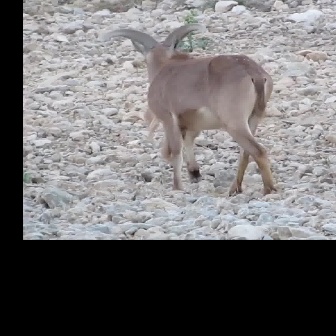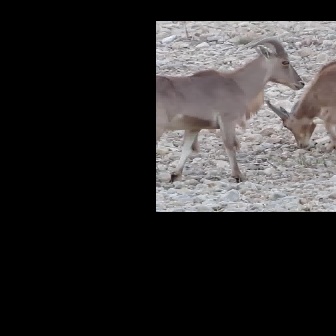
  Please identify the target specified by the bounding box [102,22,277,197] in the first image and locate it in the second image. Return the coordinates in [x_min,y_min,x_max,y_max] format.
Answer: [156,36,304,185]